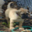
Label: dog